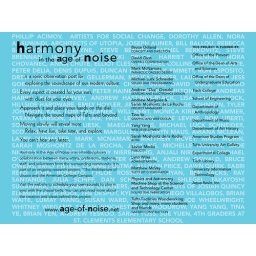
This sign designed by Tina Yang will be exhibited on the roof patio at the exhibit.